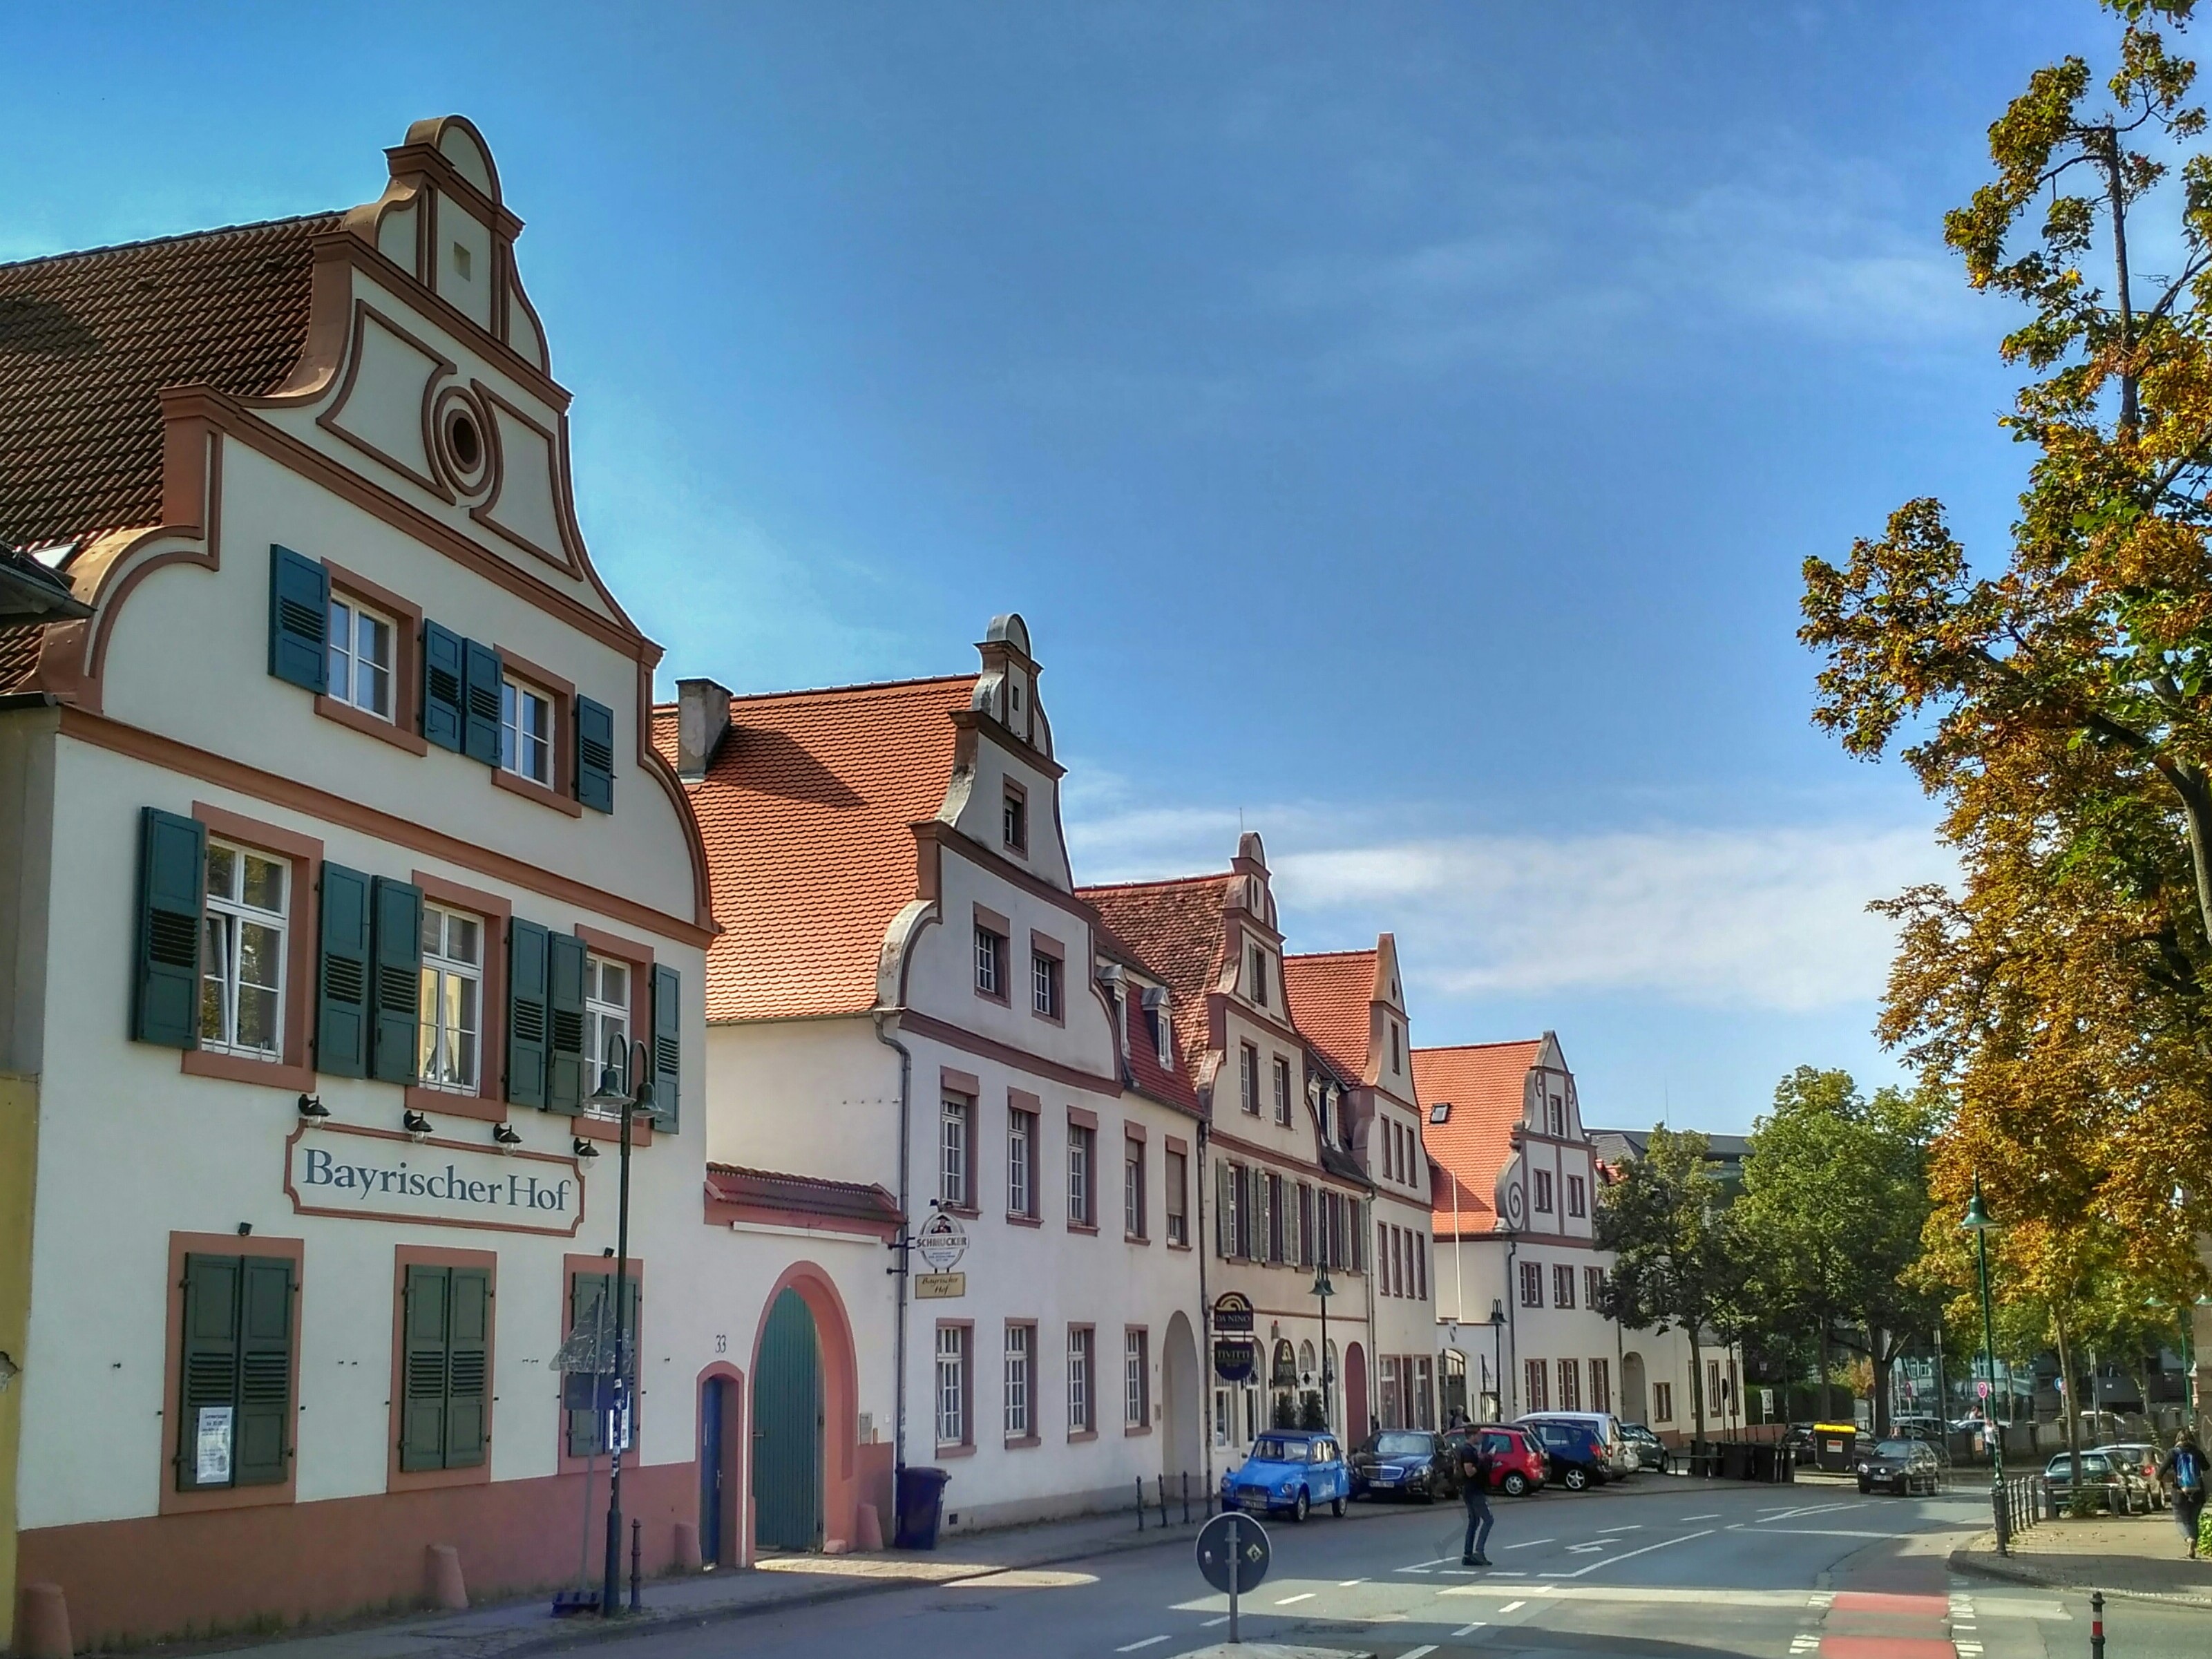
architecture, road, street, house, town, city, cityscape, downtown, vacation, plaza, facade, property, old building, waterway, places of interest, infrastructure, germany, town square, estate, hesse, darmstadt, neighbourhood, residential area, human settlement, old suburban